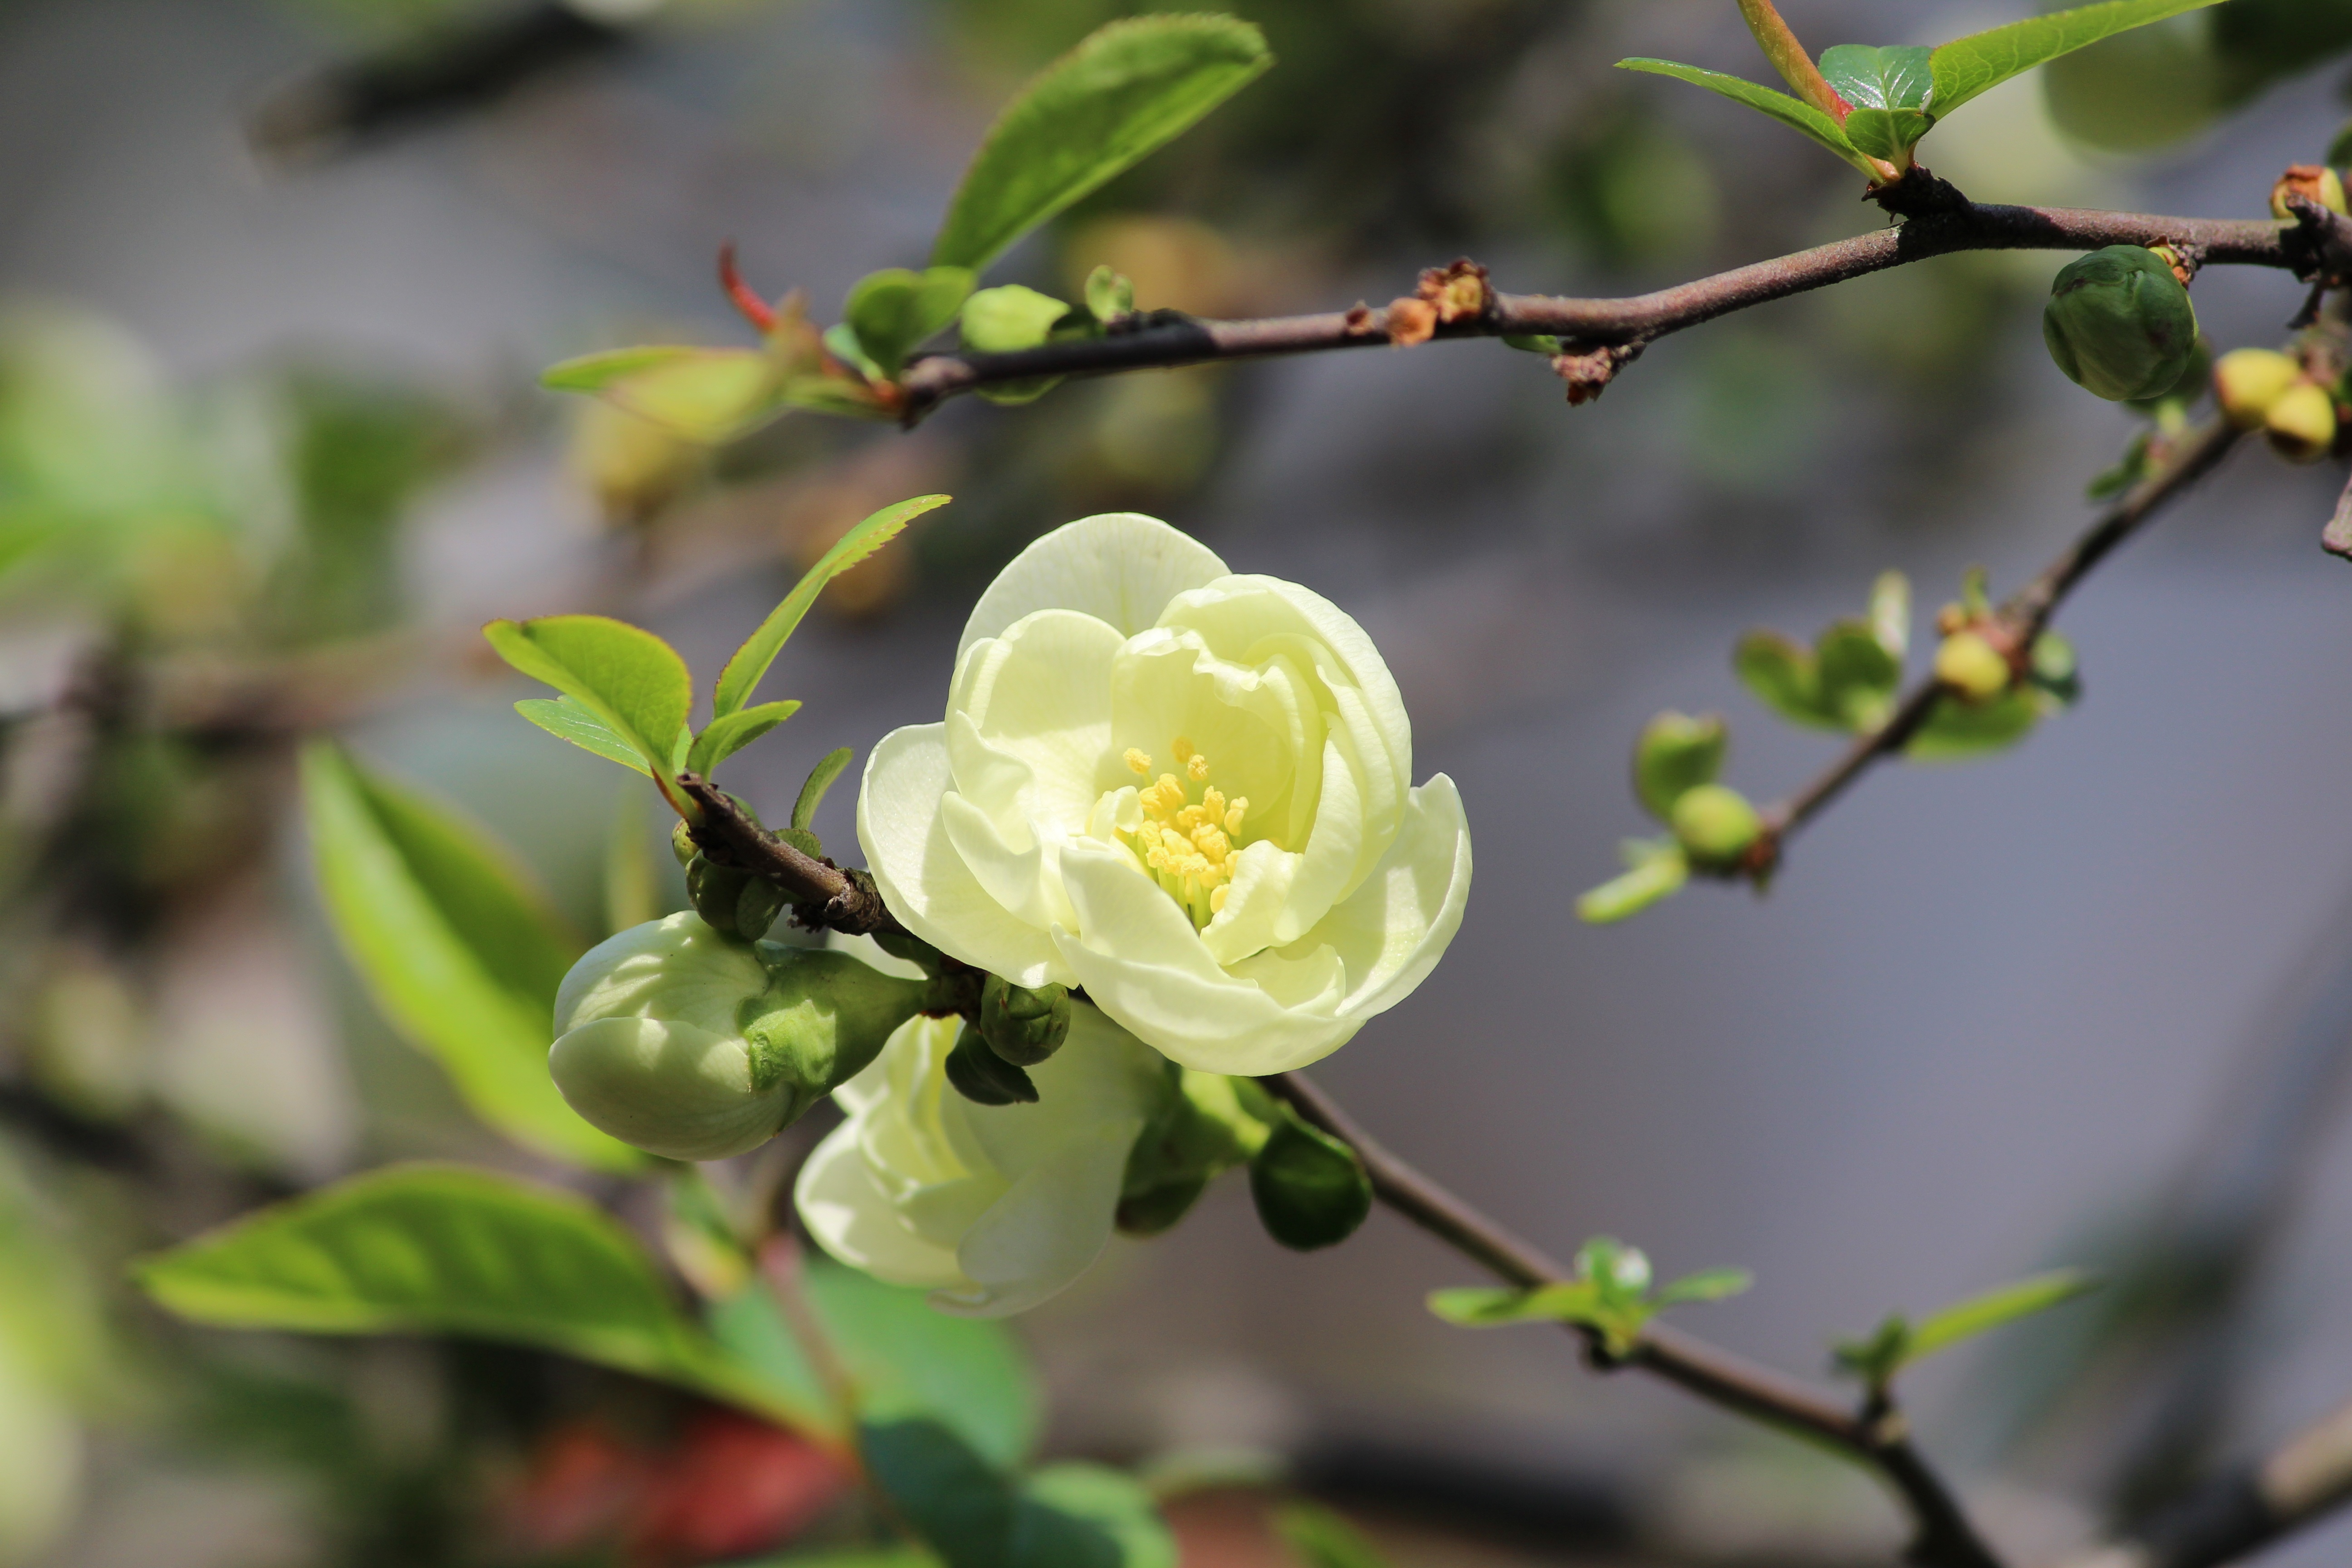
branch, blossom, plant, leaf, flower, food, spring, produce, botany, flora, shrub, beautiful, camellia, macro photography, flowering plant, rose family, land plant